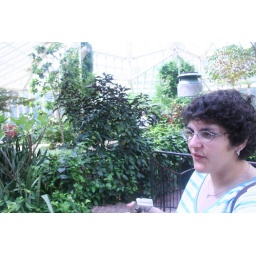
Kellie in the butterfly house